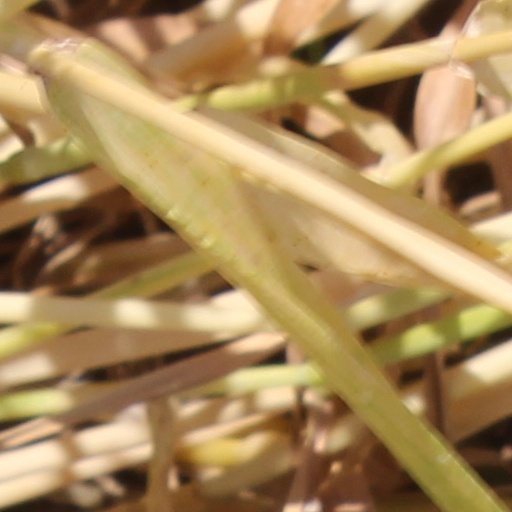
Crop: wheat